Caltrain

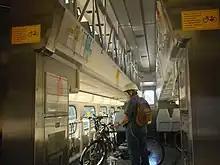
A passenger secures a bicycle onboard Caltrain gallery car

The first grade separation project under PCJPB was completed in 1994, building a flyover for Oyster Point Boulevard in South San Francisco. Additional grade separations were completed in 1995 (Fifth Ave in North Fair Oaks, depressed under rails), 1996 (Millbrae Ave in Millbrae, elevated above rails), and 1999 (Jefferson Ave in Redwood City, depressed under rails). Grade separation projects near the Belmont and San Carlos stations (for Ralston, Harbor, Holly, Brittan, and Howard) were completed in 1995, and 2000; these were "hybrid" crossings, executed as a combination of road depression and rails elevated on berms. The San Bruno station reconstruction was completed in 2014, separating the crossings at San Bruno, San Mateo, and Angus by elevating the rails on a long, curved berm. In 2021, a similar hybrid grade separation project (25th, 28th, and 31st Avenues in San Mateo) was completed near the Hillsdale station, which was relocated north during the grade separation.